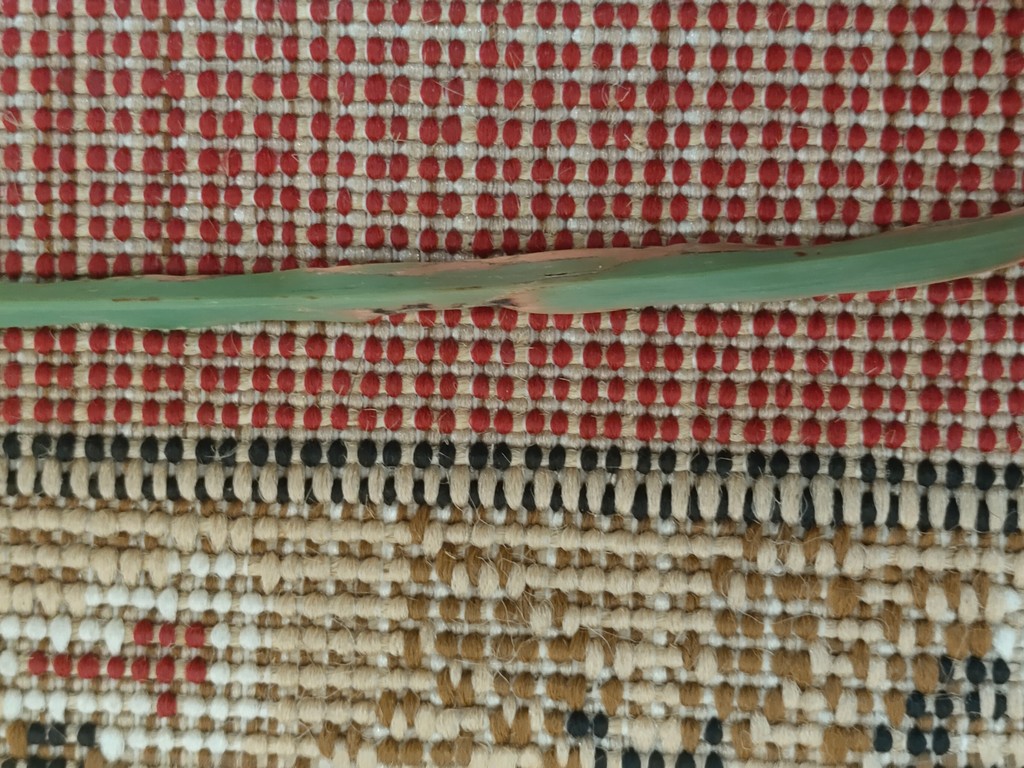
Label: Unhealthy